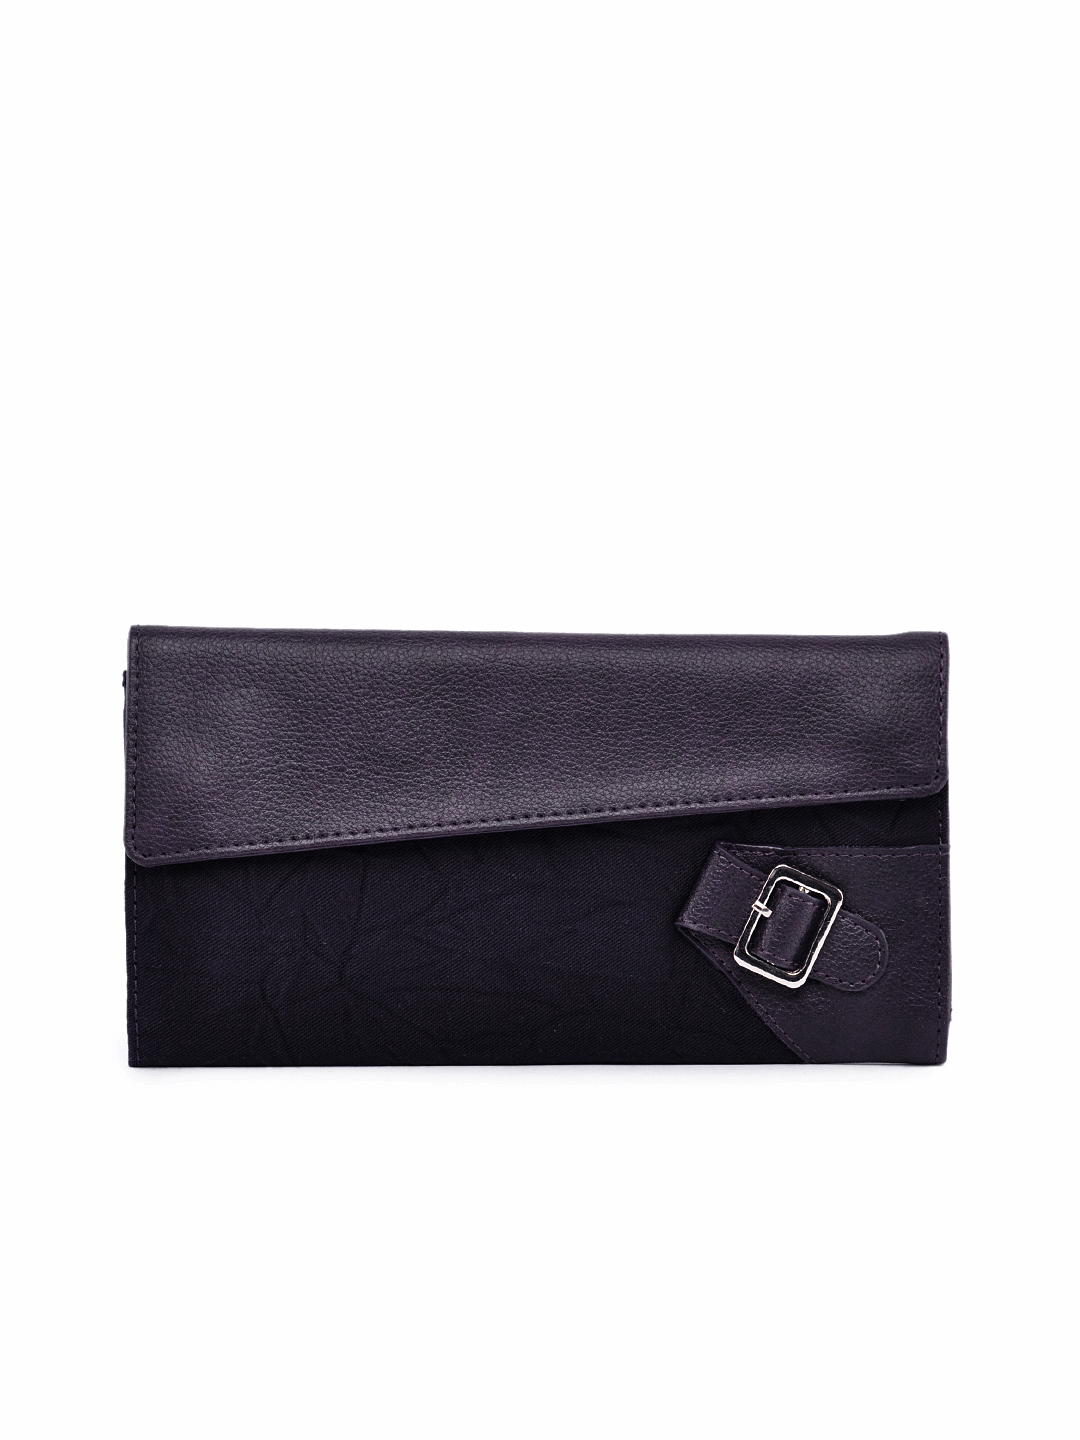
Baggit Women Valley Camlincrush Purple Wallet
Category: Accessories / Wallets / Wallets
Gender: Women
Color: Purple
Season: Winter 2015
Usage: Casual